Madge Bellamy

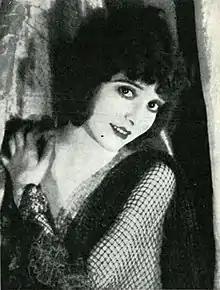
Madge Bellamy featured in "The Tatler", May 1922

Bellamy's breakout role was as the title character in the 1922 film adaptation of the 1869 novel "Lorna Doone". She thereafter became known as "the exquisite Madge" (Artist Penrhyn Stanlaws later called her "The Most Beautiful Girl in America"), and was cast in several melodramas by Ince. In 1924, Bellamy's contract with Ince ended and she signed with Fox Film Corporation where she would stay for the next five years. While at Fox, she appeared in two films for John Ford, "The Iron Horse" (1924) and "Lightnin'". By 1925, Bellamy began encountering difficulties due to several "artistic differences" she had with studio executives. That year, she refused to accept a role in the highly successful silent epic "Ben-Hur". She later attributed her career decline to her own choice of wanting to appear in light comedy and flapper roles that showcased her looks instead of more demanding roles.